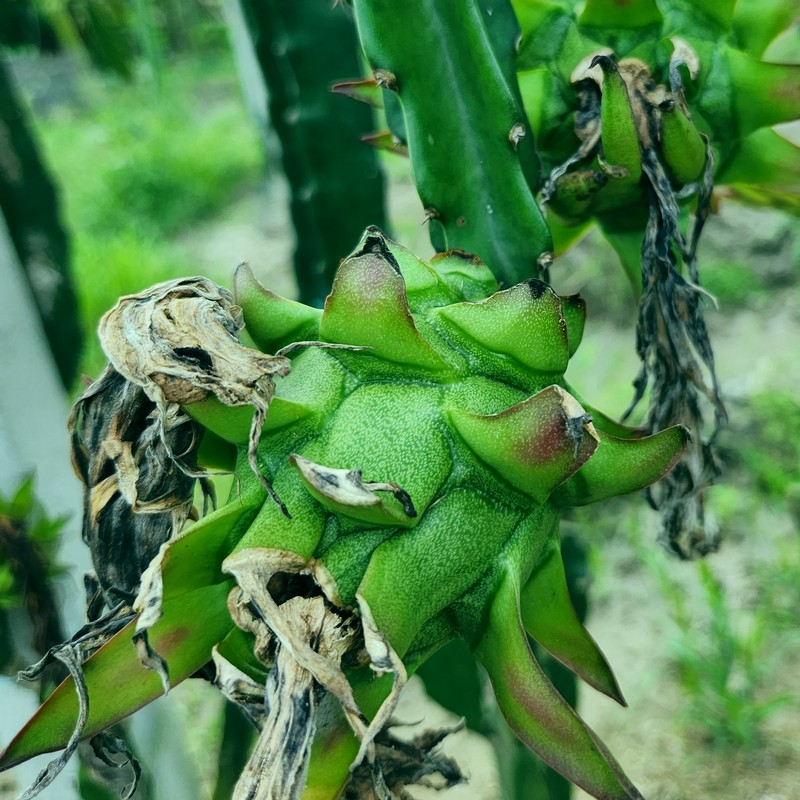
Label: Immature Dragon Fruit